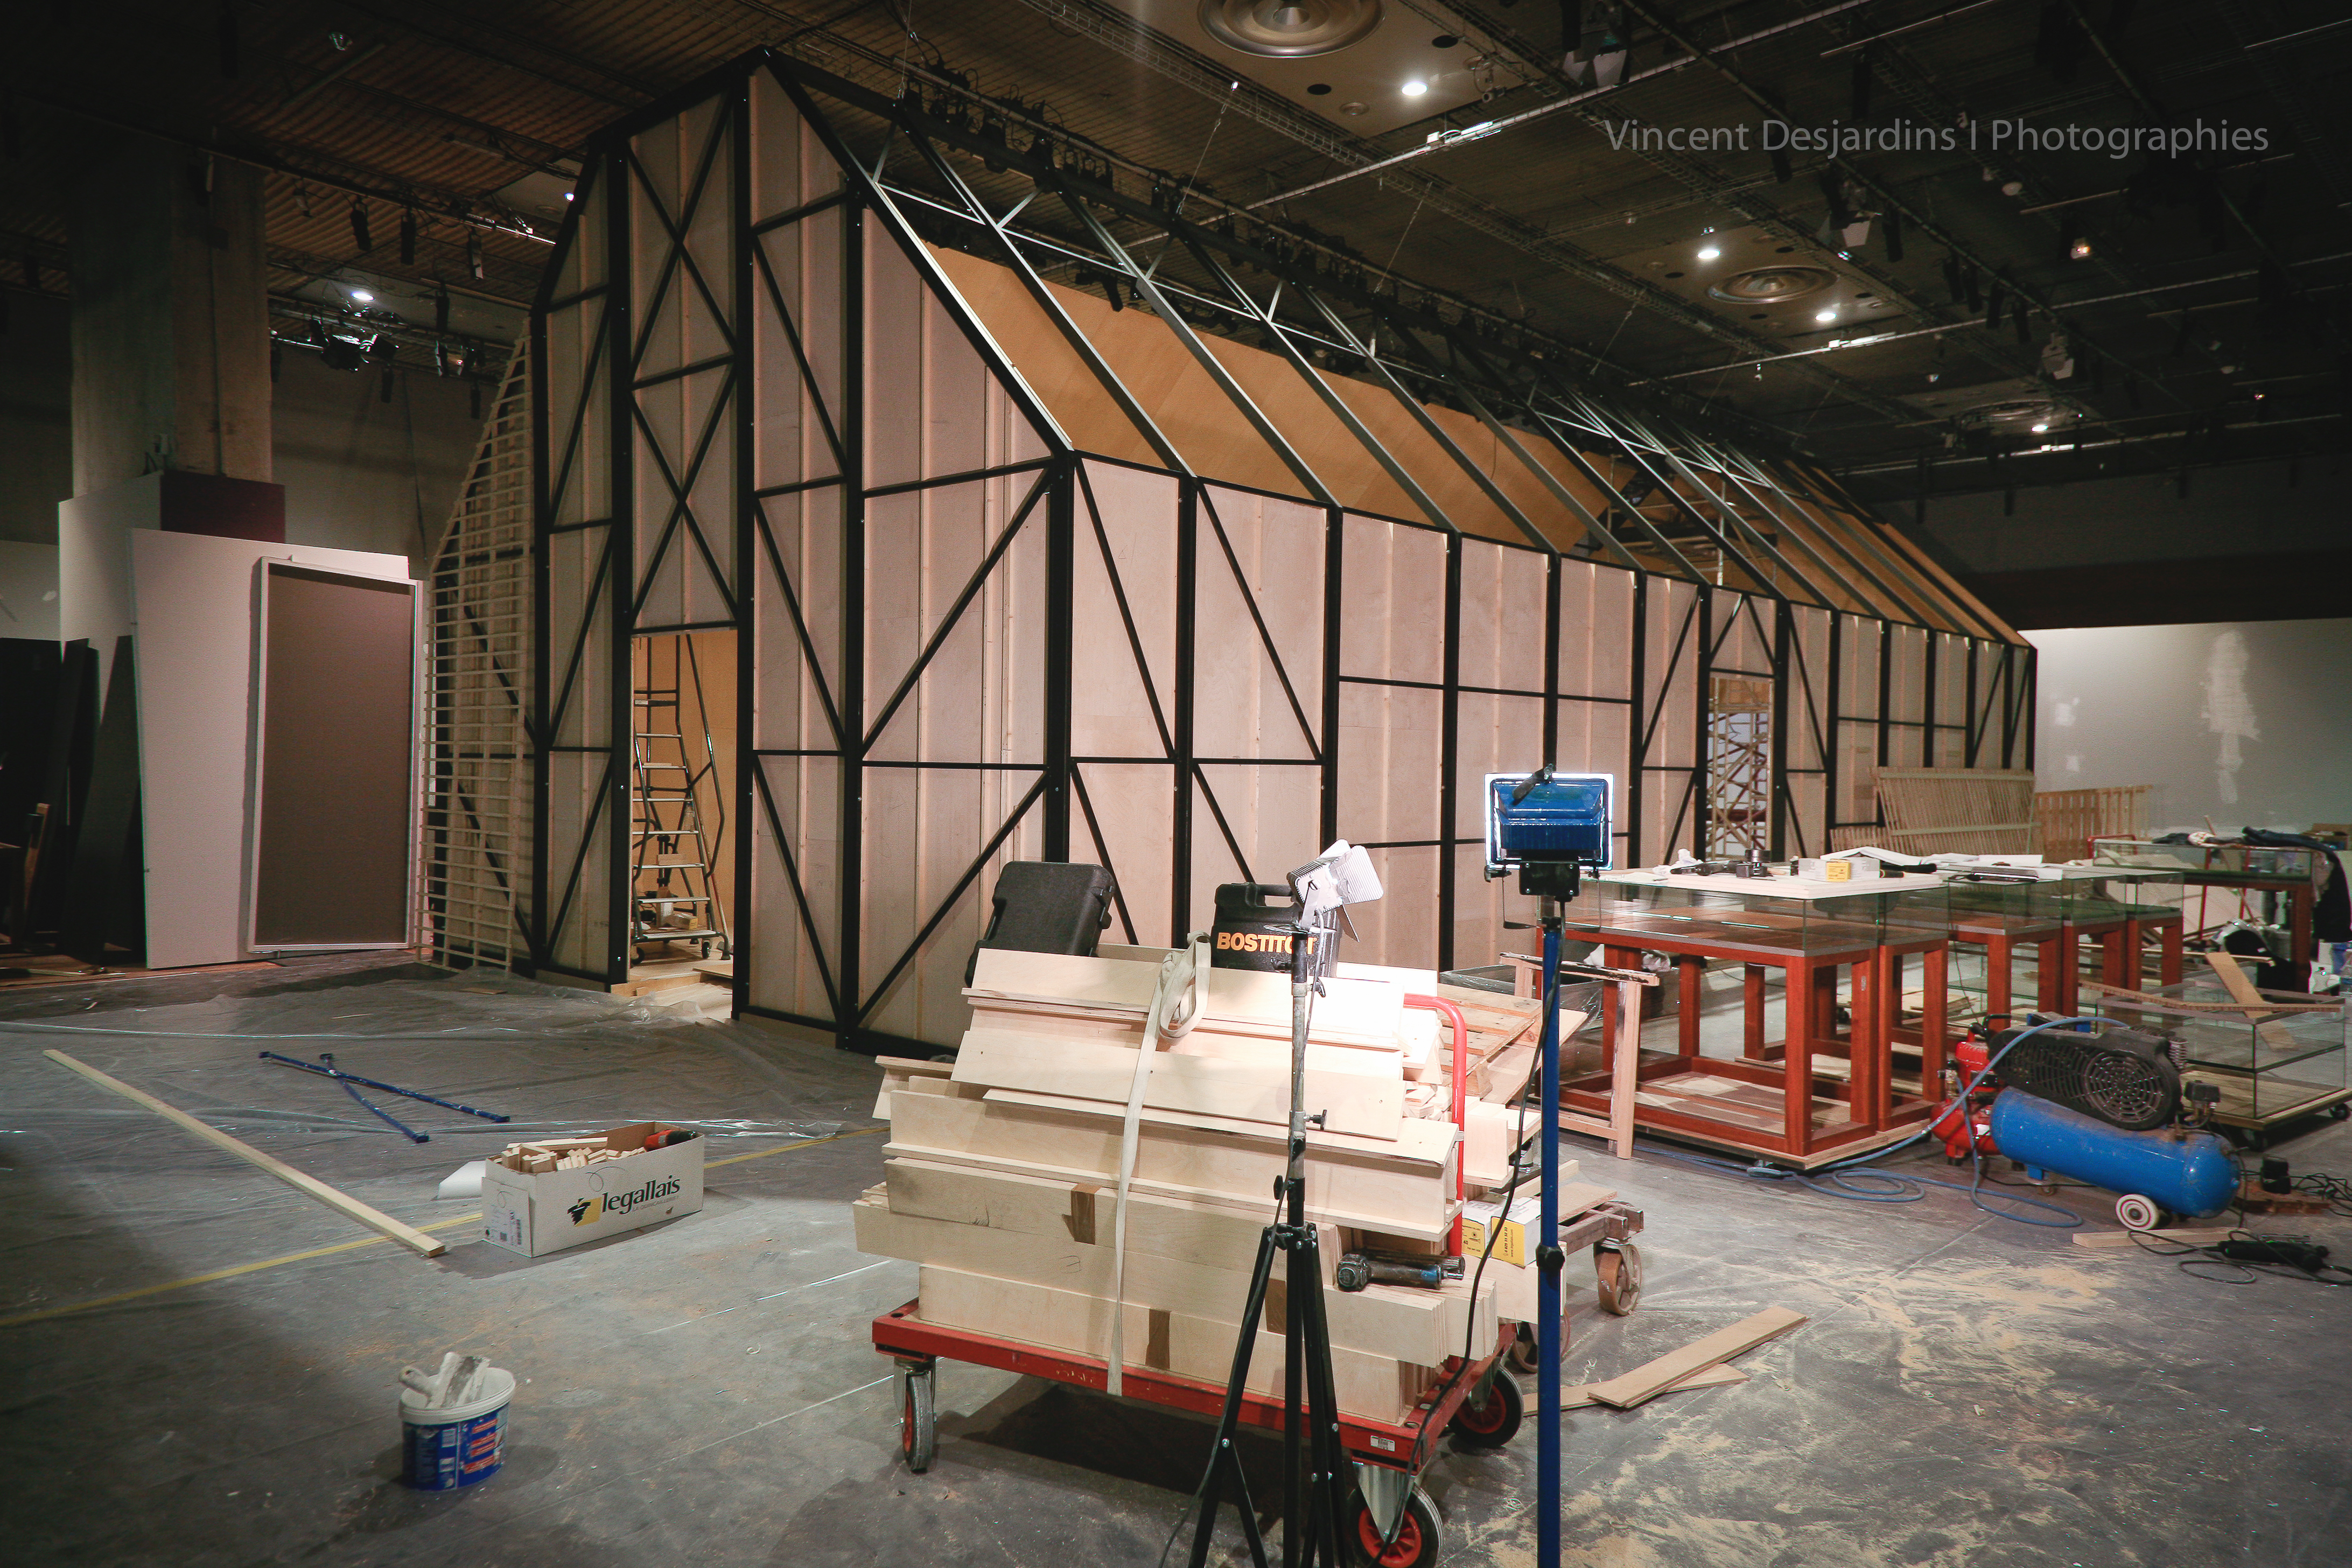
wood, paris, exposition, bnf, tourist attraction, exhibition, richardprince, biblioth quenationaledefrance